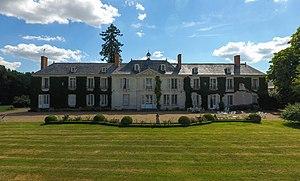
Photo prise par un drone en 2017.
Ballan-Miré est une commune française de la région Centre-Val de Loire située dans le département d'Indre-et-Loire, au sud-ouest de Tours. D'une superficie de 26,16 km², la commune fait partie de la Métropole de Tours, dans le canton de Ballan-Miré. En 2009, elle comptait 8 152 habitants, répartis entre le bourg et l'ensemble des hameaux.
Cet article recense une partie des monuments historiques d'Indre-et-Loire, en France.
Le château de la Rochefuret est situé sur la commune de Ballan-Miré, dans le département d'Indre-et-Loire. Le château fait l’objet d’une inscription au titre des monuments historiques depuis le 1ᵉʳ juin 1948.